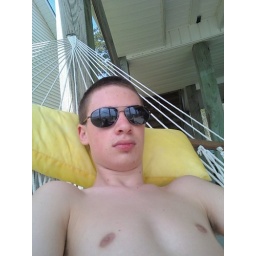
just chillin at the beach house layin in the hamock